2012–2015 unrest in Romania

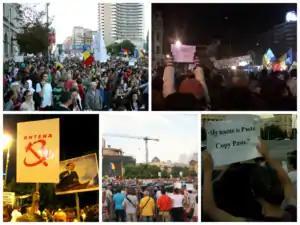
Clockwise, from top: Protest against the Roșia Montană Project in Bucharest, demonstration against president Traian Băsescu in January 2012, protester holding a message against prime minister Victor Ponta, mass gathering in University Square against Băsescu, placards depicting messages against Ponta and Antena 3

The 2012–2015 unrest in Romania refers to a prolonged period of civil unrest and political scandals in Romania, which took magnitude after the second half of the 2000s. The wave of civil demonstrations started in January 2012, once with the introduction of a new health reform legislation. The protests were fueled by the austerity measures applied in May 2010, but also by the unpopularity of Băsescu-backed Boc government. The demonstrations were characterized by widespread rioting and acts of vandalism. The political situation precipitated, so Prime Minister Emil Boc decided to step down on 6 February 2012.